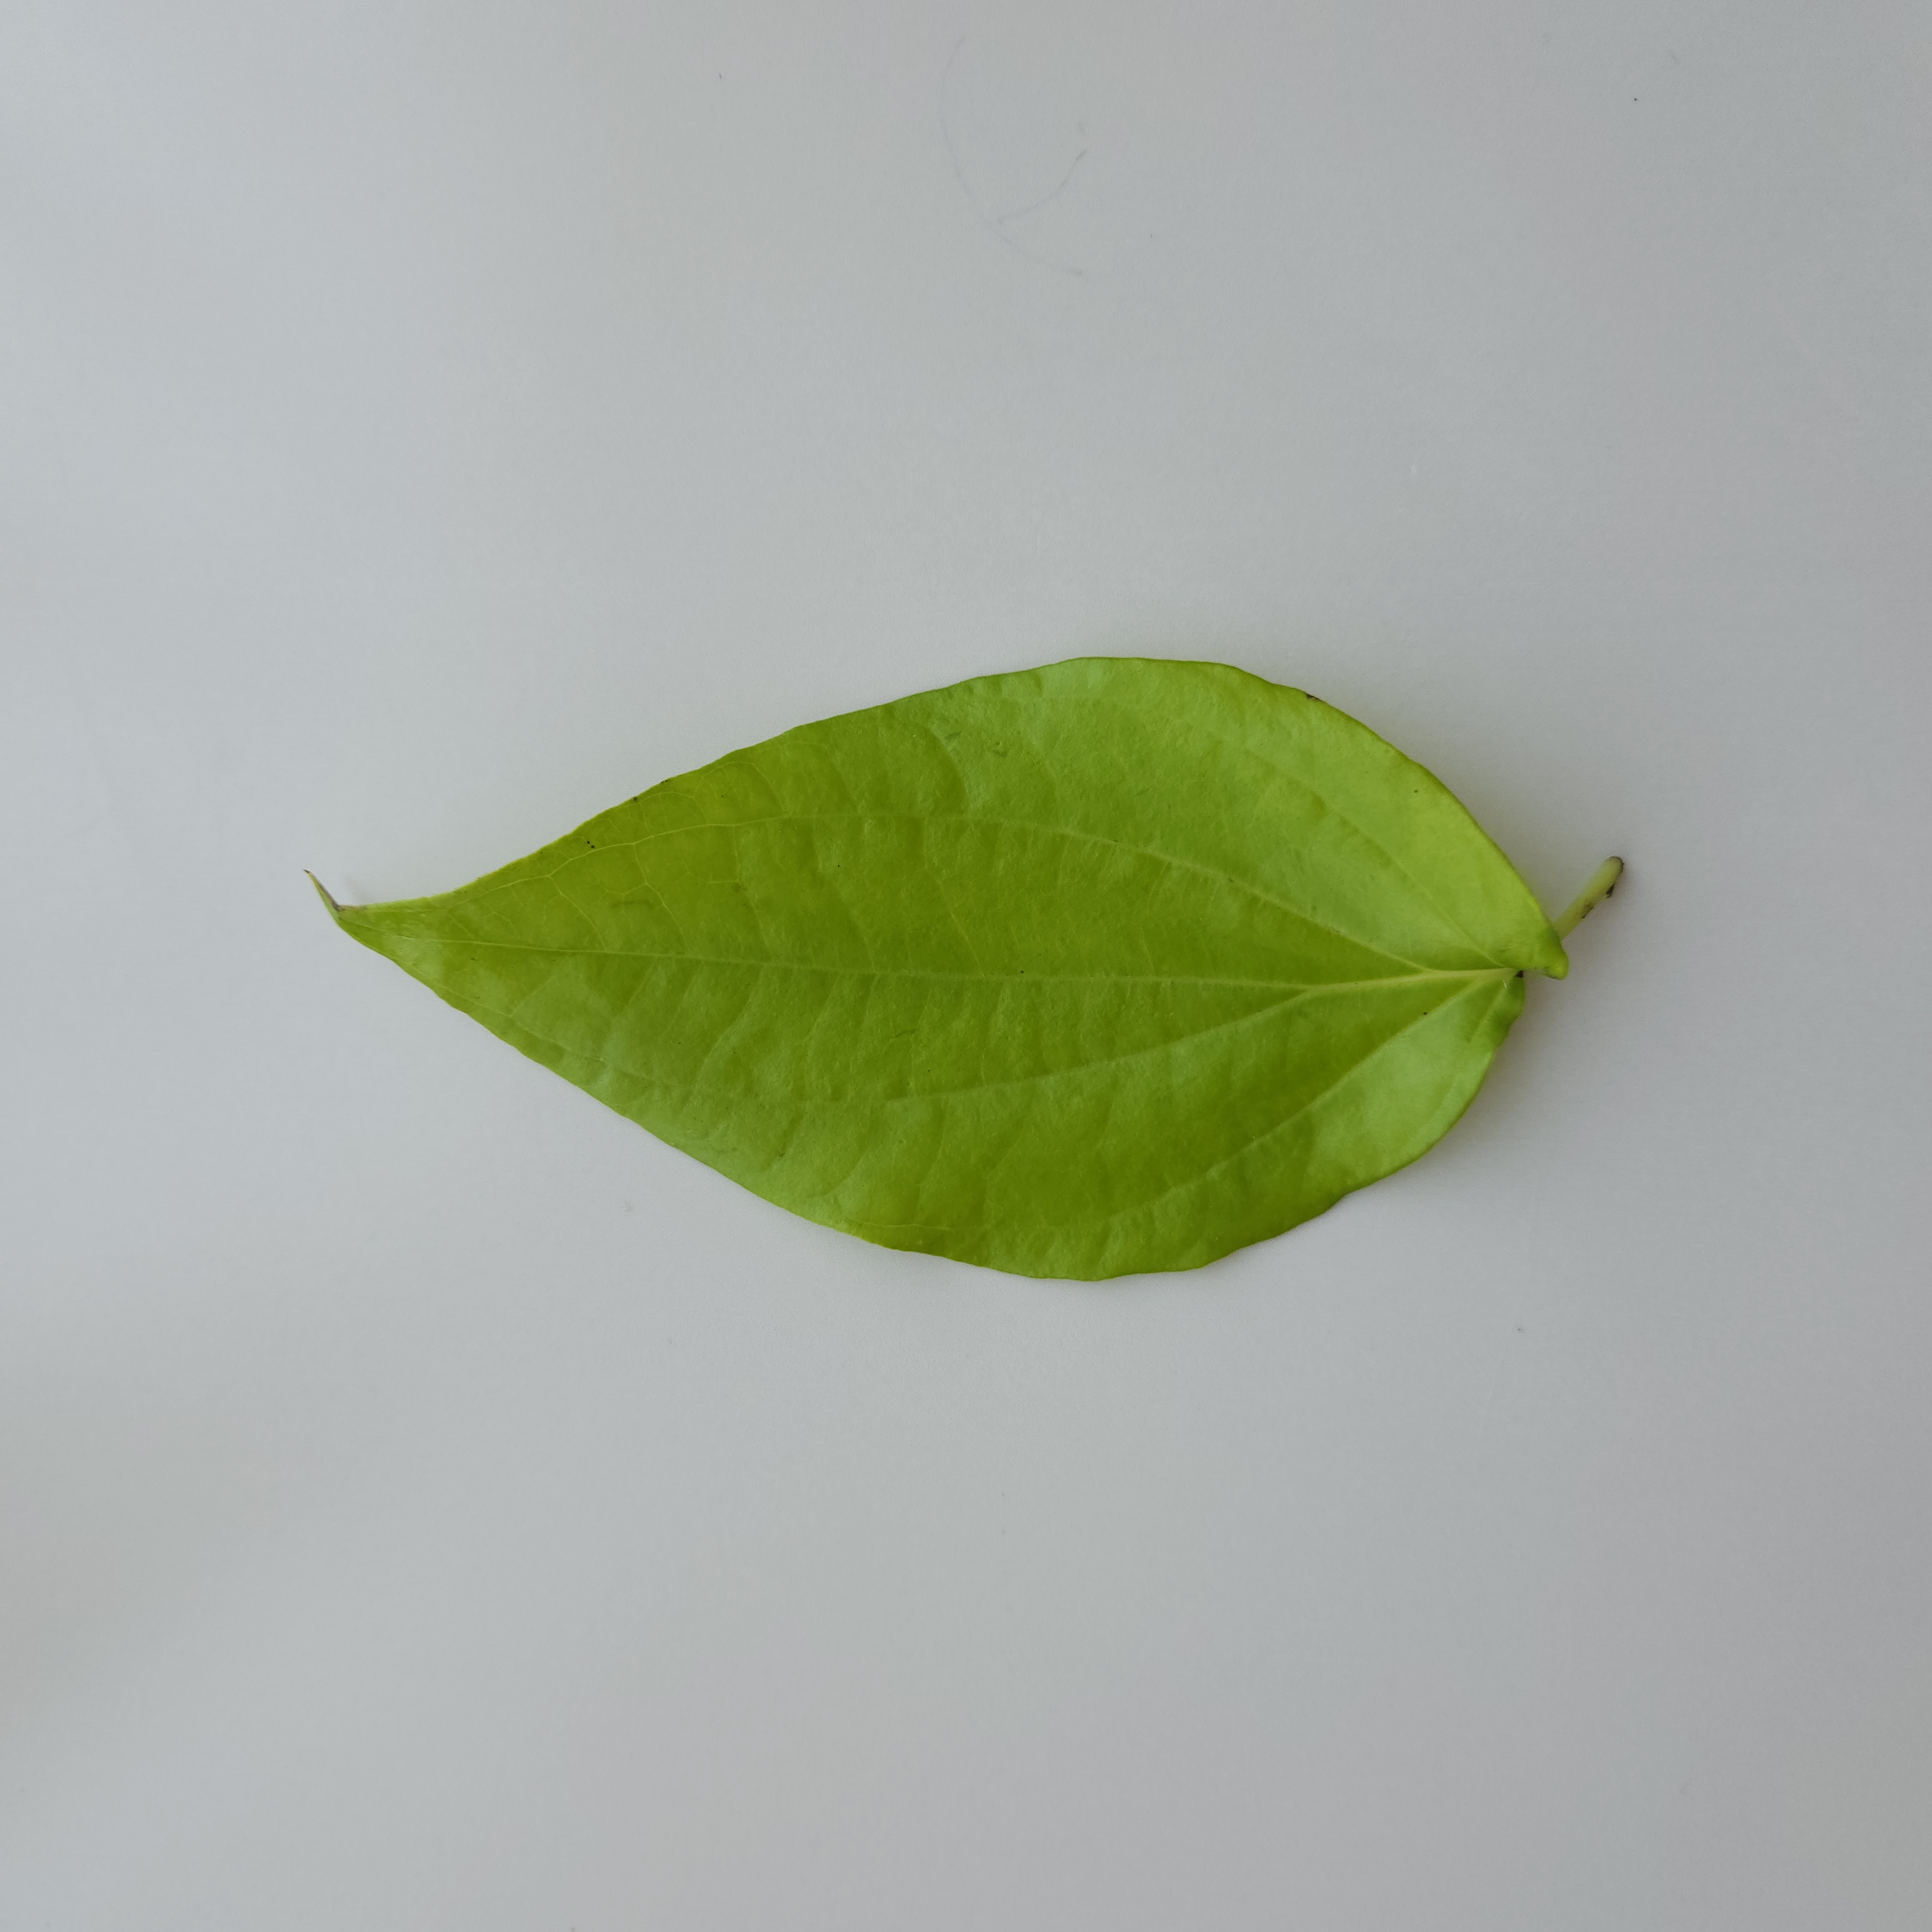
Label: Healthy